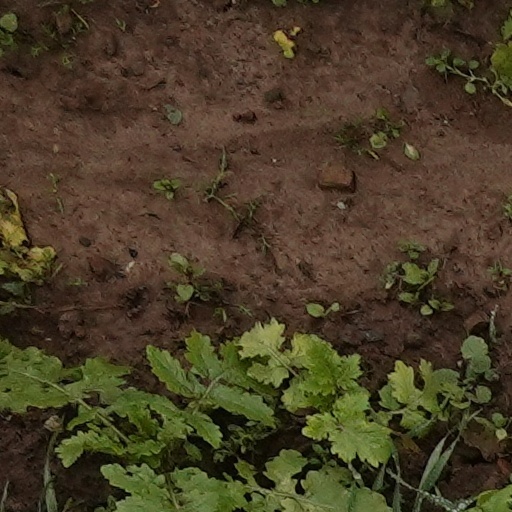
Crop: wheat